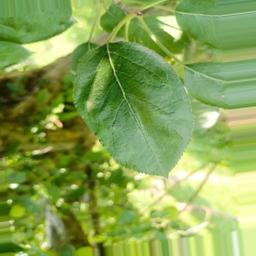
Label: Healthy